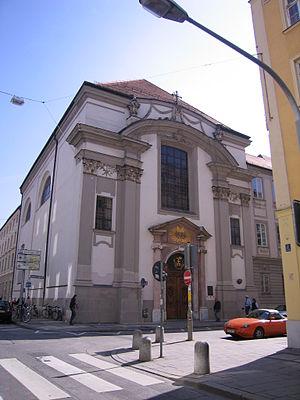
L'église de l'Abbaye-aux-Dames vouée à sainte Anne, mère de la Vierge Marie, est une église baroque de Munich en Bavière.